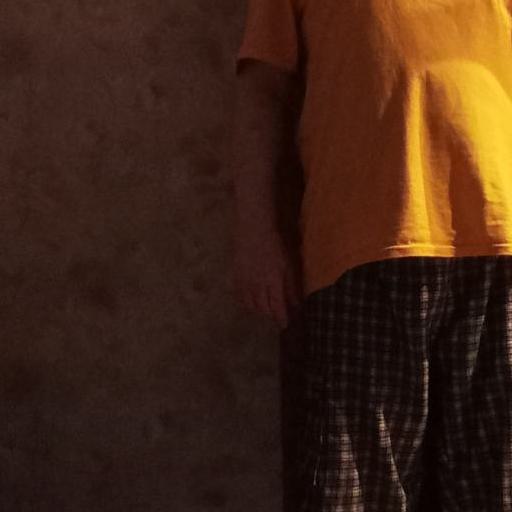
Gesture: no_gesture